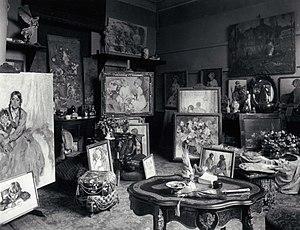
Jean Colin est un peintre belge. Bruxellois dans l’âme, il fut avant tout portraitiste, mais il peignit aussi des scènes de la vie familiale, des natures mortes, des vues de ville, des paysages, des marines, et s’il pratiqua surtout la peinture à l’huile, il fit aussi des aquarelles, des gouaches, des fusains, du dessin à la plume et même de la gravure. Sa peinture, foncièrement réaliste, portait la marque de l'impressionnisme, et on le vit réaliser – surtout entre 1910 et le début des années 1920 – des œuvres nettement impressionnistes et fauves. Il travaillait en atelier et sur le motif.